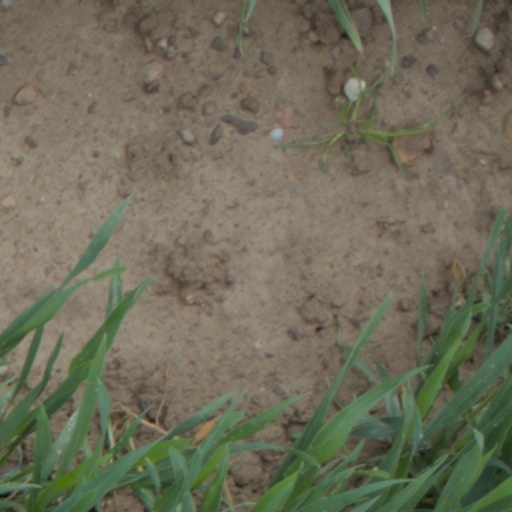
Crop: wheat